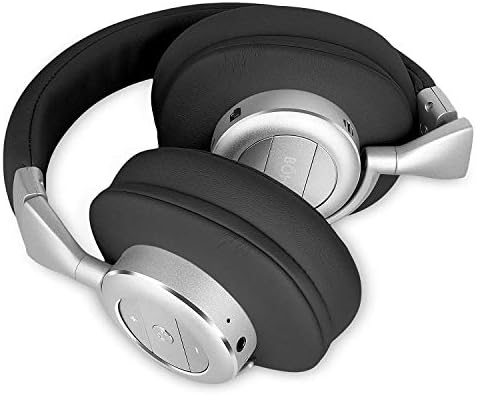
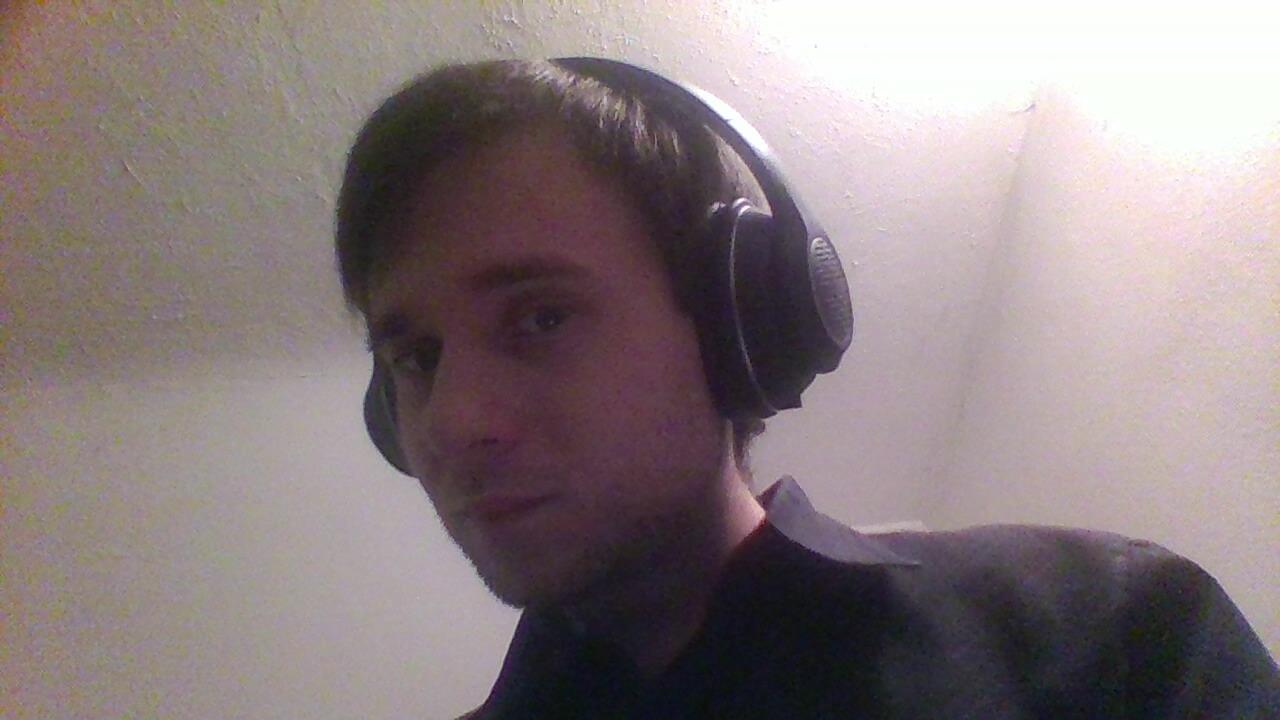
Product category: headphones
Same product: no